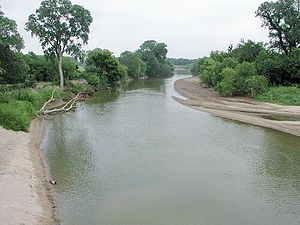
North Canadian River
North Canadian River i nærheden af Yukon i Oklahoma
North Canadian er den største biflod til Canadian River. Den er 710 km lang, og renner gjennom New Mexico, Texas og Oklahoma. Den starter i Union County, løber gennem «Oklahoma Panhandle» og «Texas Panhandle», og munder ud i Canadian ved Oklahoma City. Afvandingsområdet er 34.738 km².